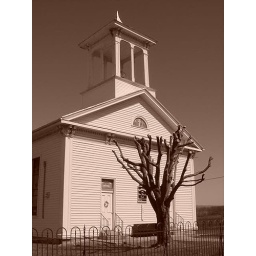
this is the coolest church i've seen. notice the old tree in sepia